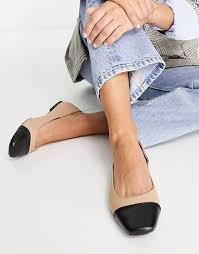
Label: Ballet Flat